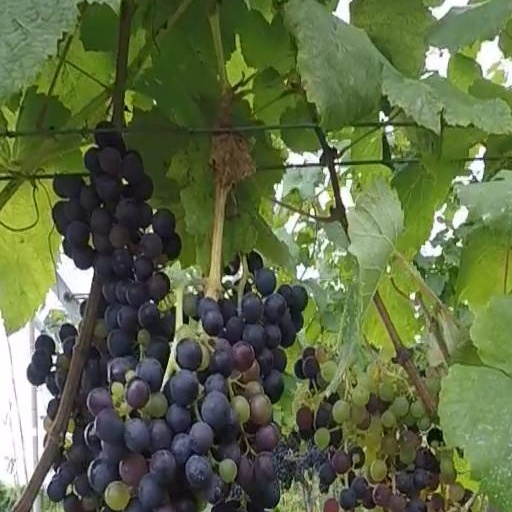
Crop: grape